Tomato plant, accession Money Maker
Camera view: horizontal (90 deg, fisheye); turntable rotation: 60 degrees
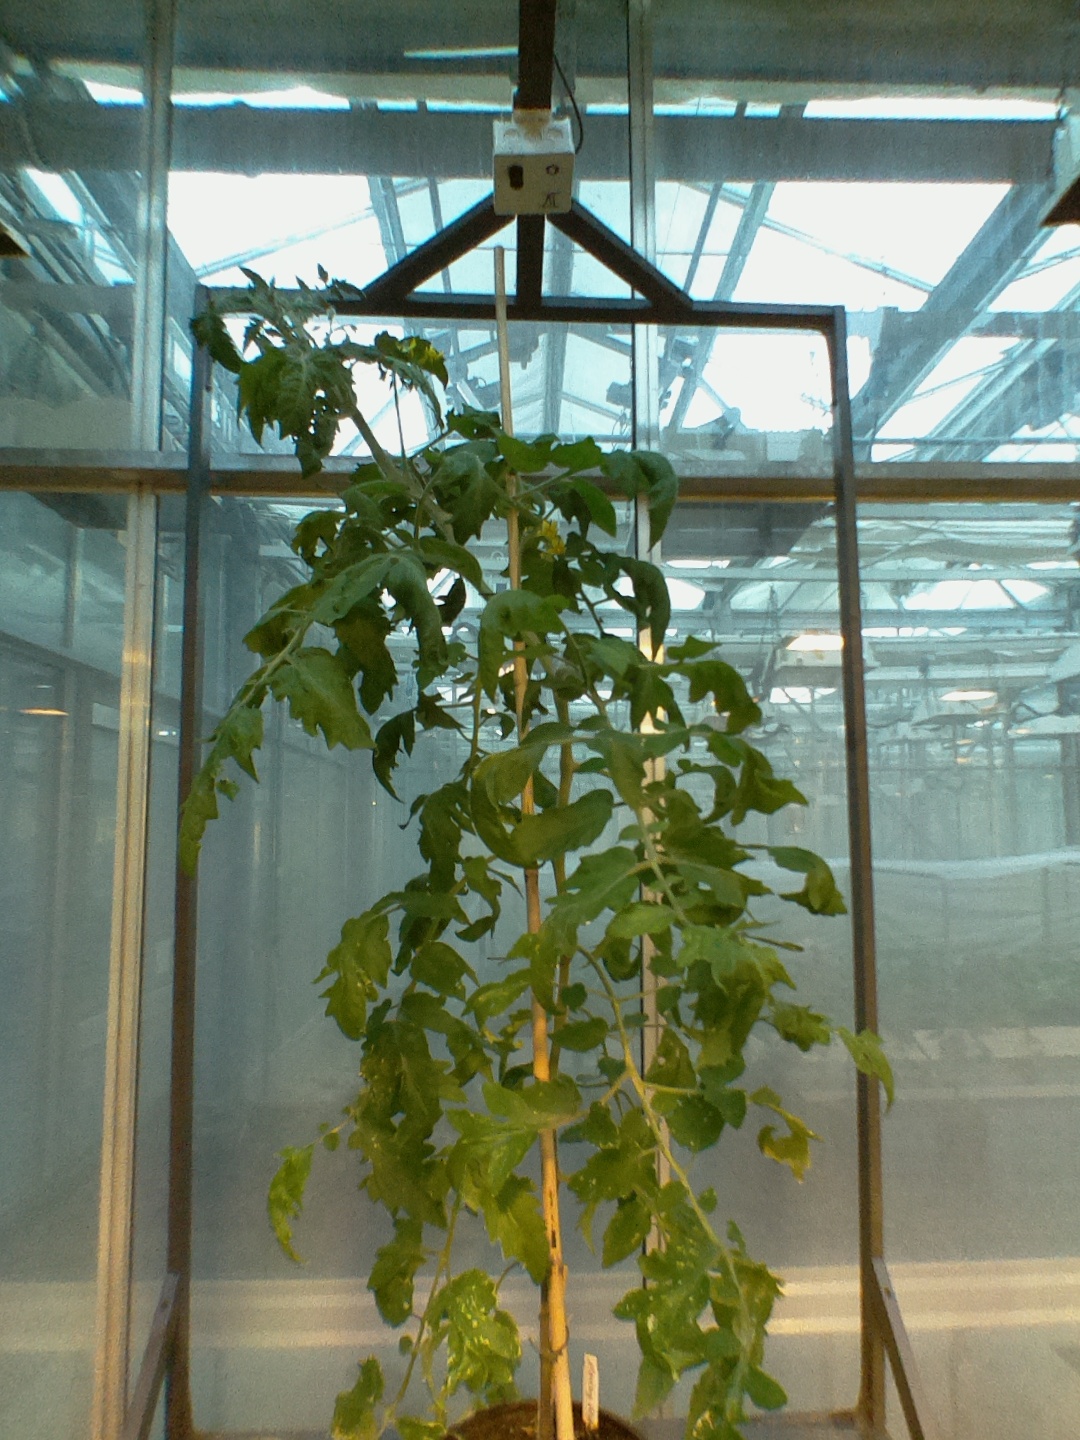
BBCH growth stage 68: Full flowering, 80%-90% of flowers open, more petals falling